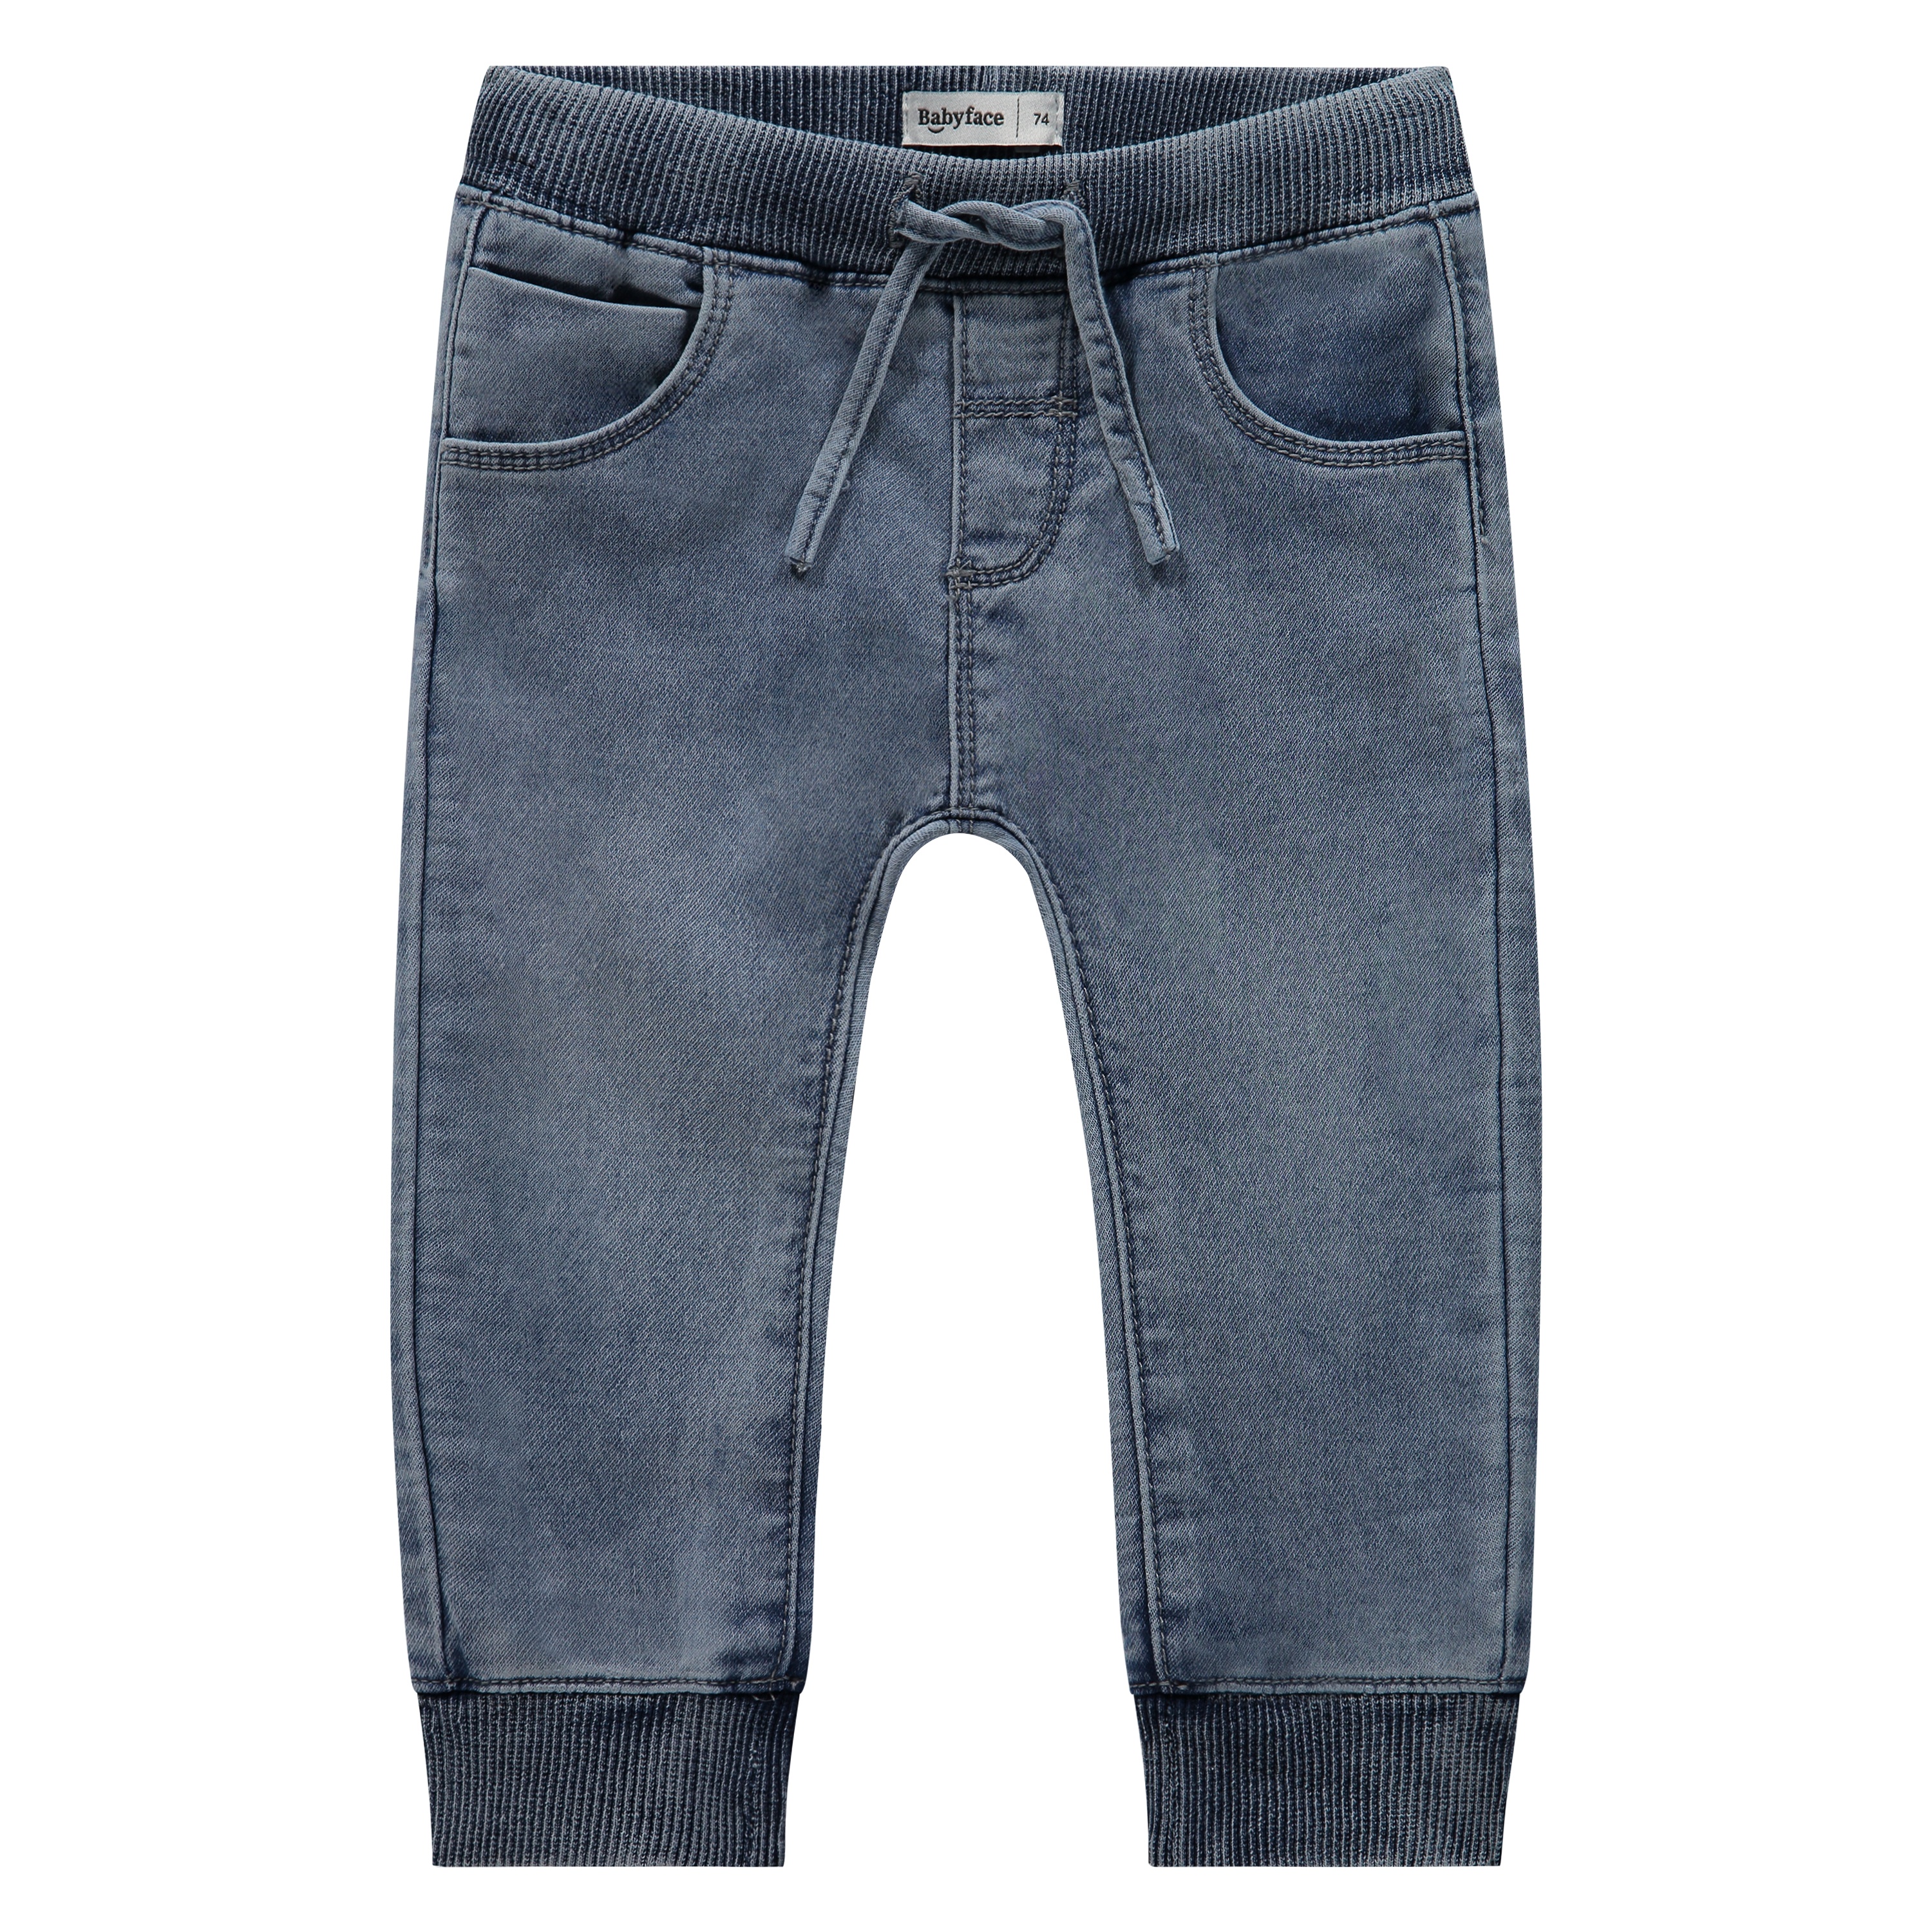
Babyface Baby Boys Jogg Denim Pants BBE25127211
Elastischer Bund/Saum Bund mit Tunnelzug
Brand: Babyface Euretco B.V. h.o.d.n. EK Nederland Koninginneweg 1 3871 JZ HOEVELAKEN aftersaleskids@ek-retail.com
Category: Apparel & Accessories > Clothing > Baby & Toddler Clothing > Baby & Toddler Bottoms > Jeggings